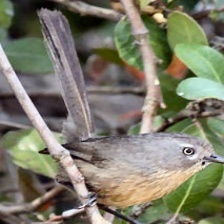
Species: WRENTIT
Scientific name: CHAMAEA FASCIATA